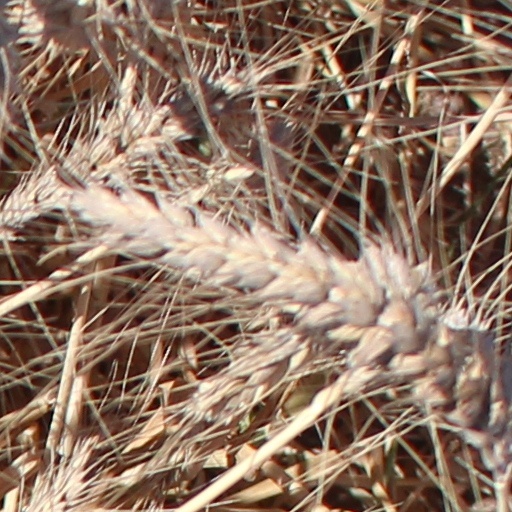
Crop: wheat